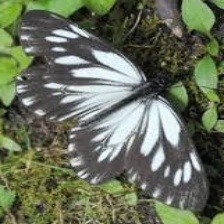
Species: ELBOWED PIERROT